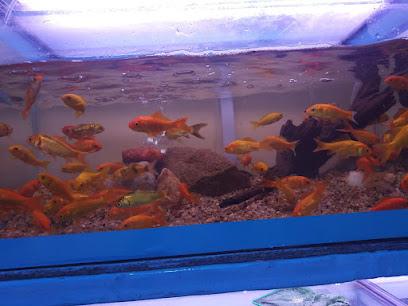
Ufugaji wa samaki wa aina mbalimbali wenye rangi ya dhahabu, wakiwa ndani ya maji masafi katika tenki lililotengenezwa kwa kutumia kioo, kukiwa na mwanga wa kutosha ndani ya maji hayo.